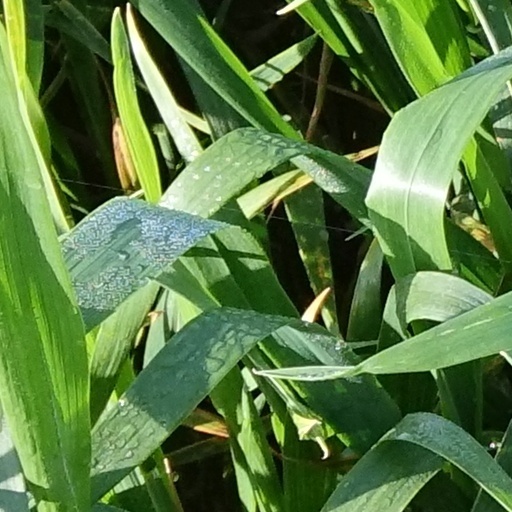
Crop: wheat